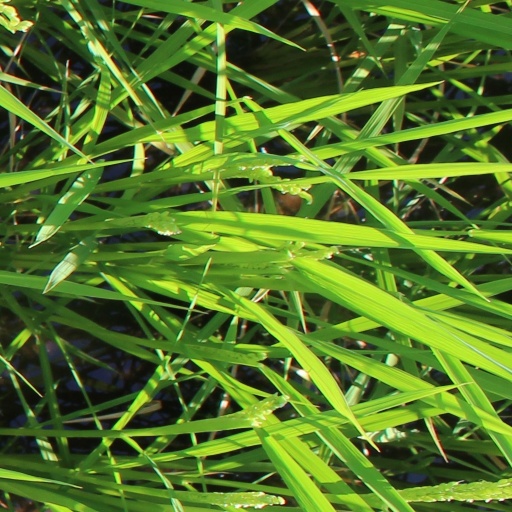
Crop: rice